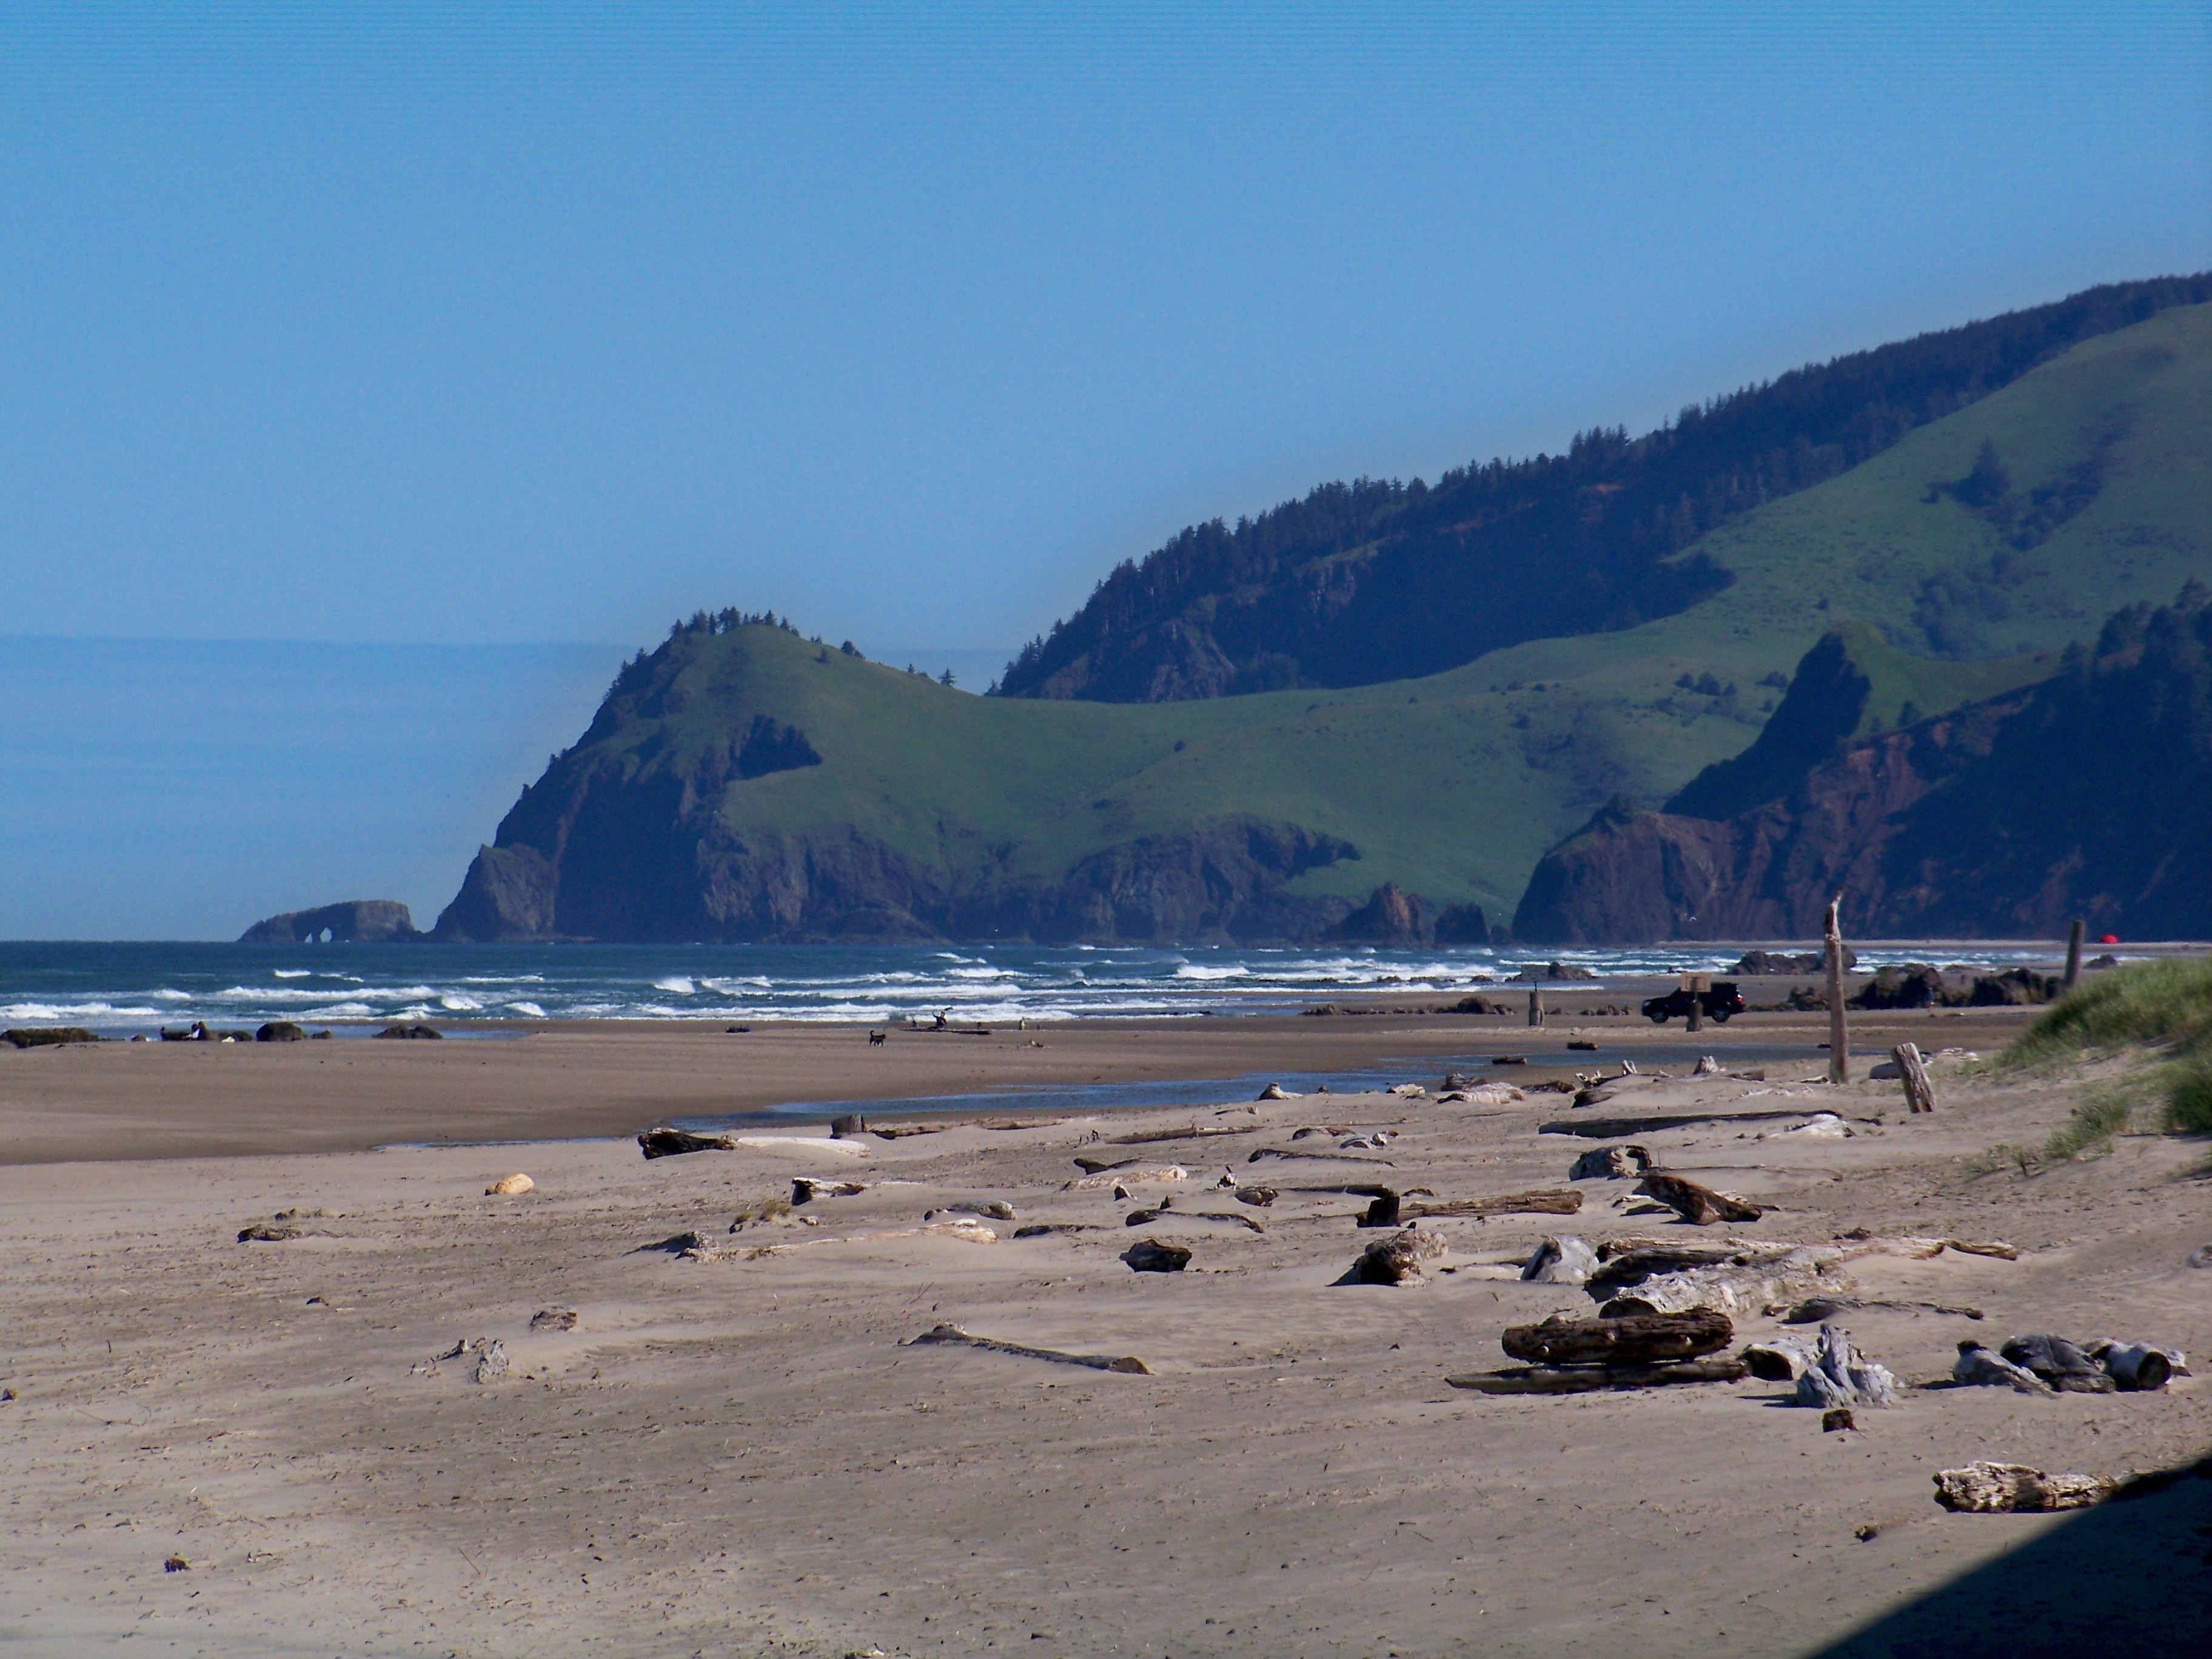
beach, landscape, sea, coast, water, nature, outdoor, sand, ocean, sky, sunshine, sunlight, shore, wave, land, summer, vacation, travel, cliff, surf, cove, green, relax, paradise, scenic, tropical, natural, seascape, holiday, bay, island, blue, terrain, body of water, sunny, resort, day, cape, landform, beach sand